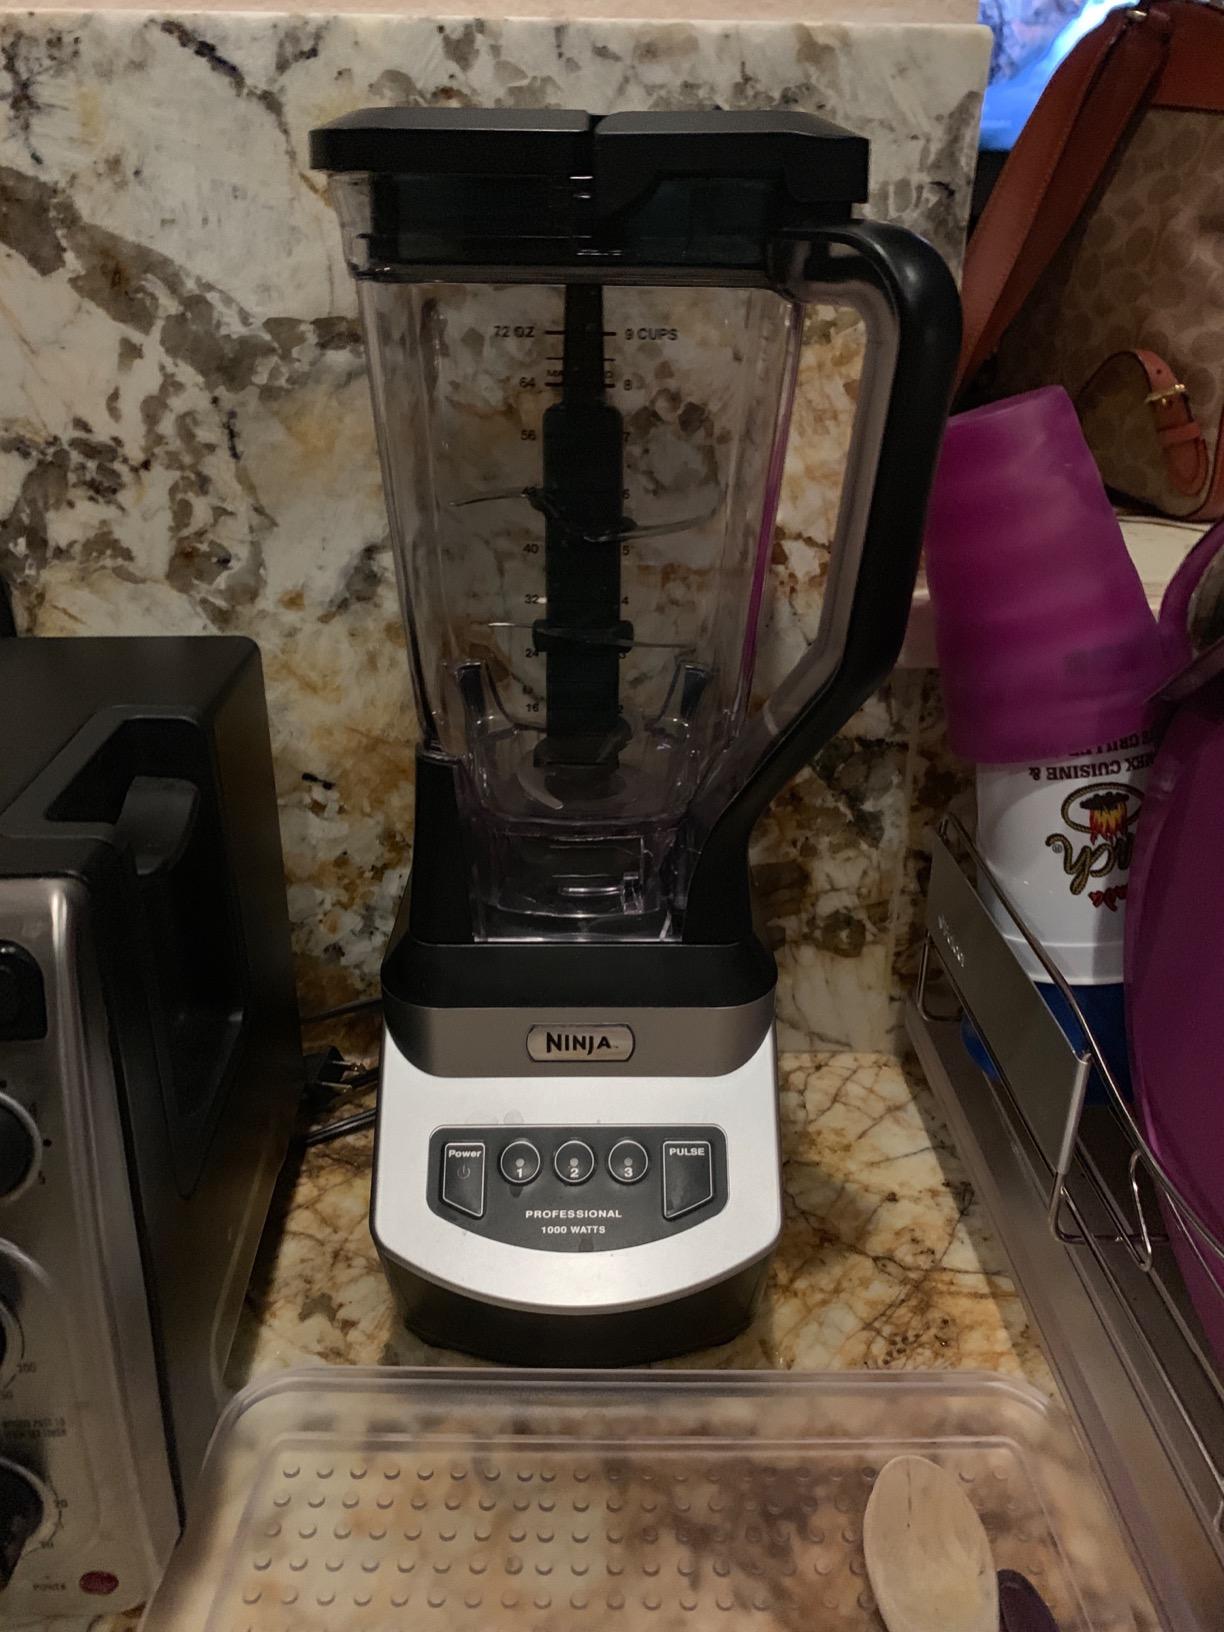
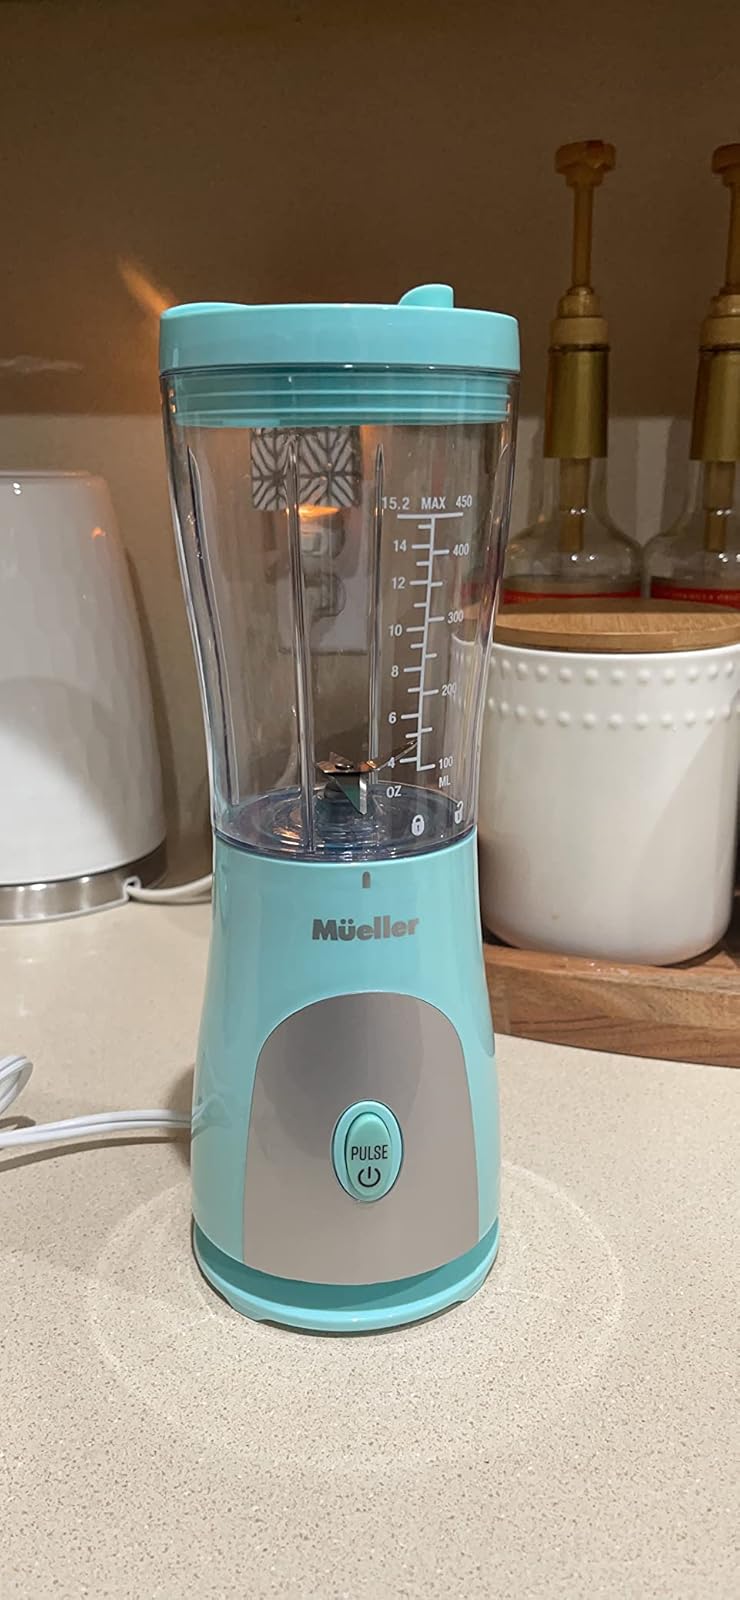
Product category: items_blender
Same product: no